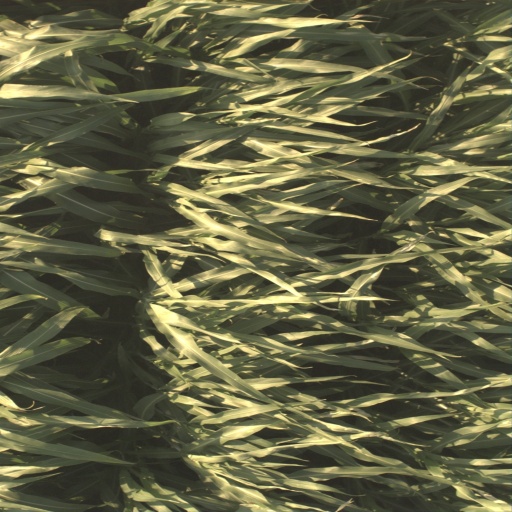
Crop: sorghum